Lifestyle medicine

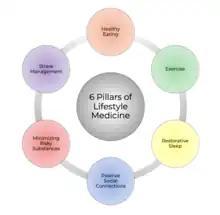
The focus of Lifestyle Medicine is on these 6 pillars.

Lifestyle medicine (LM) is a branch of medicine focused on preventive healthcare and self-care dealing with prevention, research, education, and treatment of disorders caused by lifestyle factors and preventable causes of death such as nutrition, physical inactivity, chronic stress, and self-destructive behaviors including the consumption of tobacco products and drug or alcohol abuse. The goal of LM is to improve individuals' health and wellbeing by applying the 6 pillars of lifestyle medicine (nutrition, regular physical activity, restorative sleep, stress management, avoidance of risky substances, and positive social connection) to prevent chronic conditions such as cardiovascular diseases, diabetes, metabolic syndrome and obesity.